Hamad bin Jassim bin Jaber Al Thani

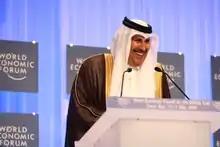
Hamad bin Jassim bin Jaber al-Thani delivers a speech at the World Economic Forum on the Middle East at the Dead Sea in Jordan, May 15, 2009

Hamad was born in Doha, Qatar, in 1959. He is the fifth son of Jassim bin Jaber Al Thani. Through his father, he is the grandson of Jaber bin Mohammed Al Thani. Jaber was a younger brother of Jassim bin Mohammed Al Thani, the founding father of modern Qatar.